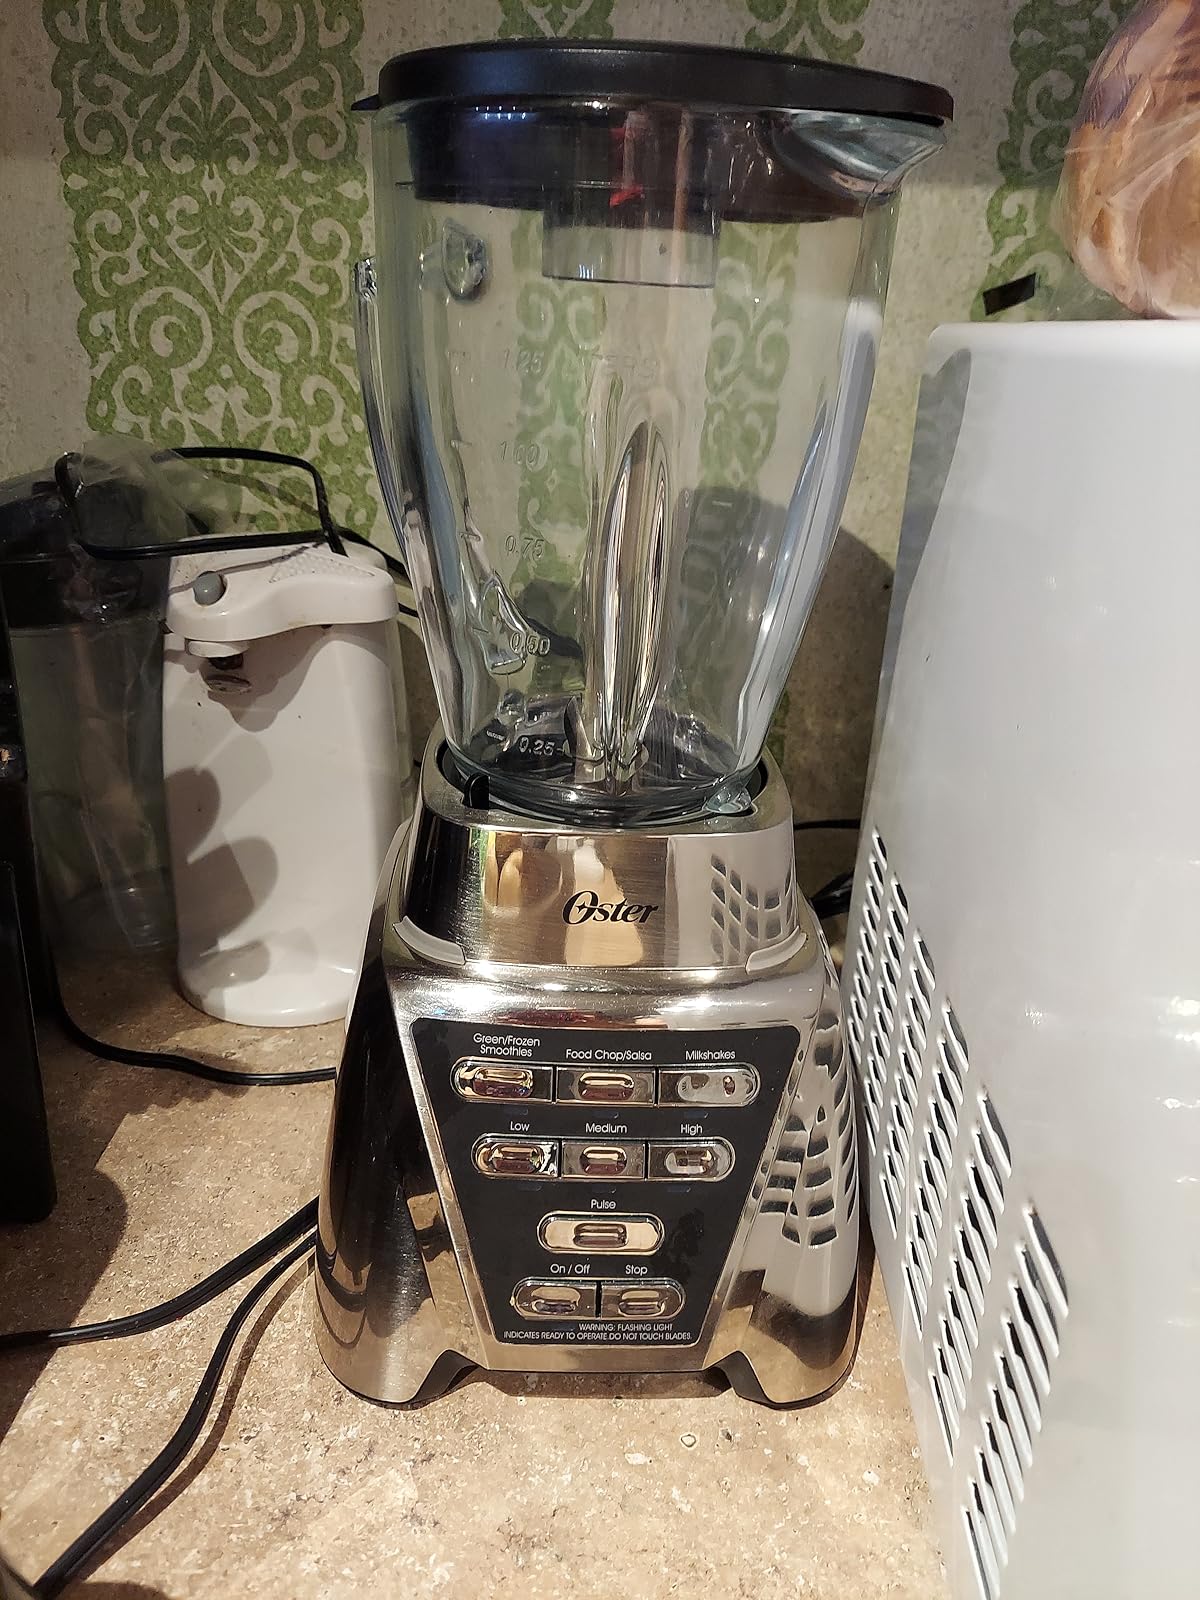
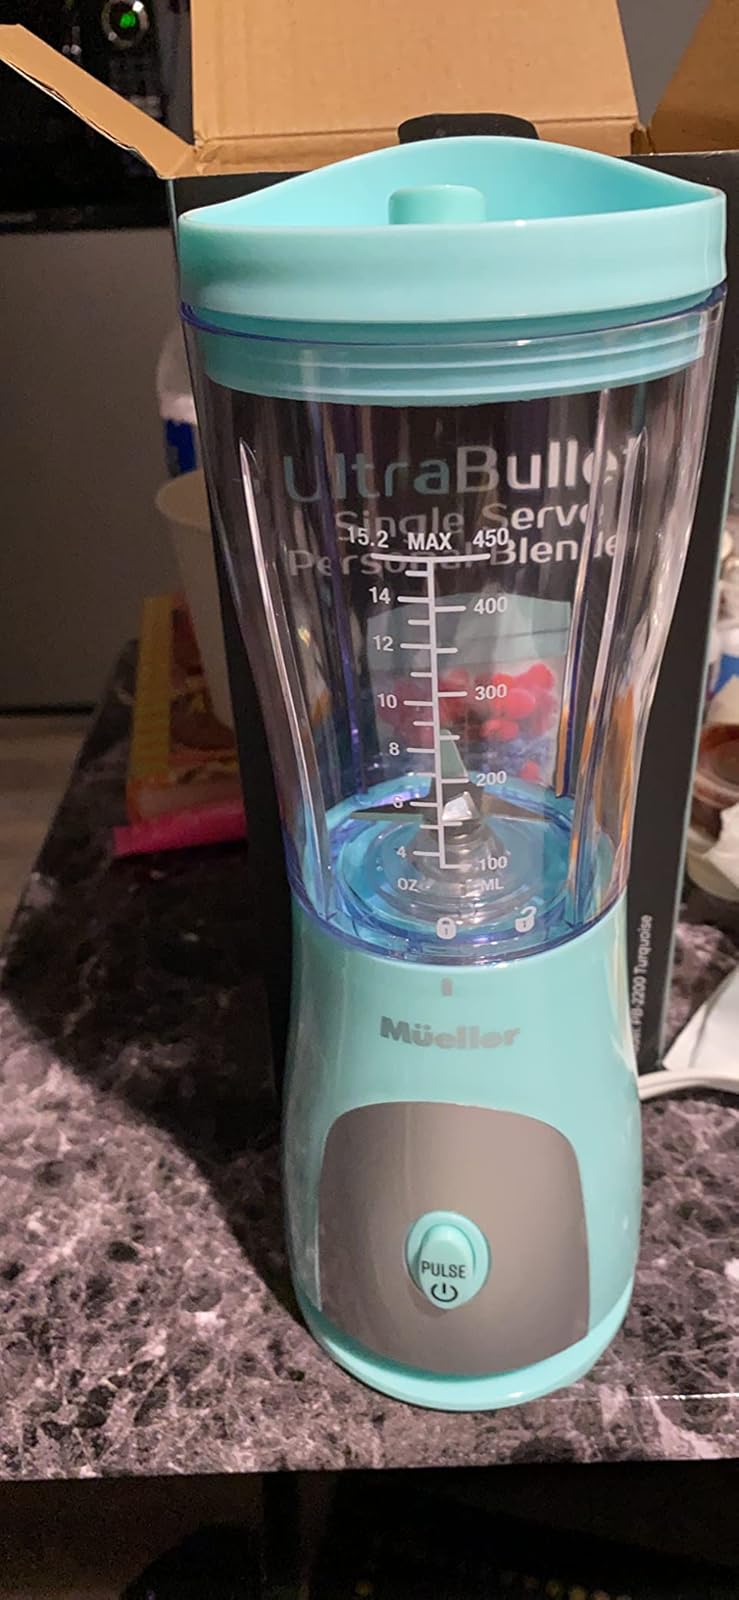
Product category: items_blender
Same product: no